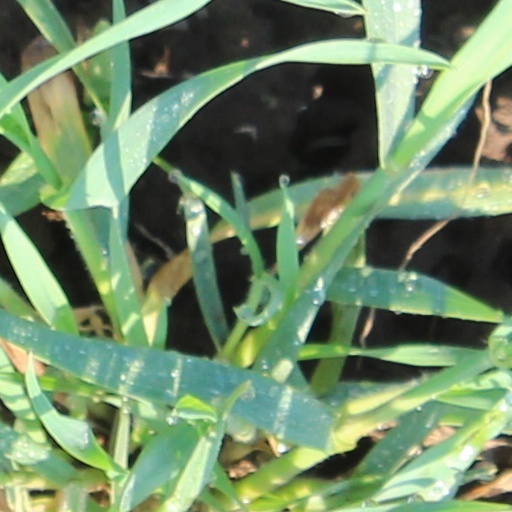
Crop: wheat